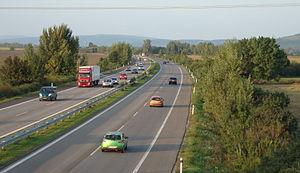
L'autoroute slovaque D1 est une autoroute qui commence à Bratislava et qui termine à la Frontière entre la Slovaquie et l'Ukraine. Elle est toujours en construction.